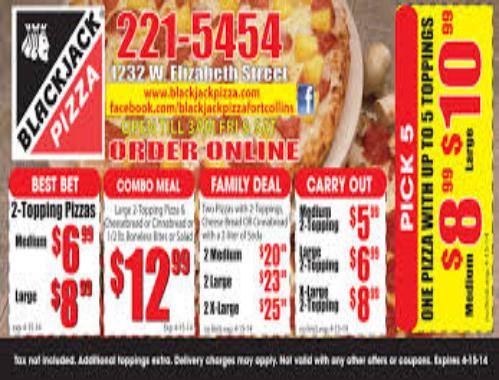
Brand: Blackjack Pizza
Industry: Food